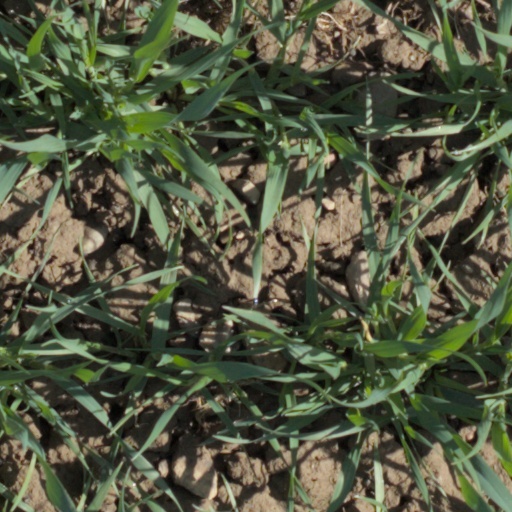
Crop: wheat